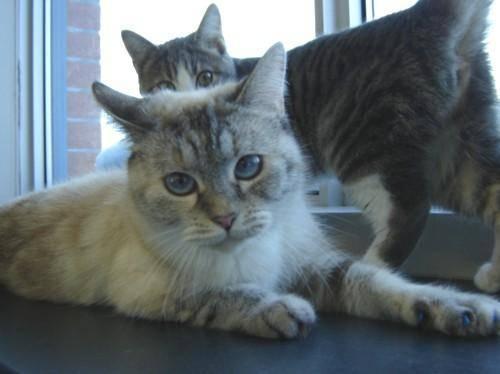
cat